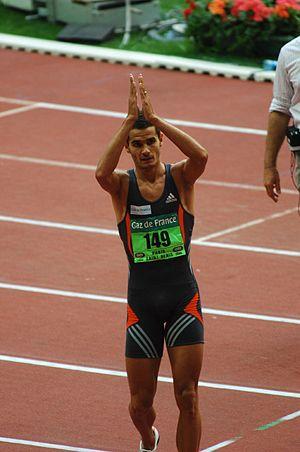
Mehdi Baala est un athlète français, spécialiste des courses de demi-fond. Double champion d'Europe du 1 500 mètres, en 2002 à Munich et en 2006 à Göteborg, il est également vice-champion du monde en 2003, et médaillé de bronze des Jeux olympiques de 2008. Il est l'actuel détenteur des records de France du 1 000 mètres et du 1 500 mètres.
Cette liste non exhaustive répertorie les personnalités nées à Strasbourg.